Art in the Protestant Reformation and Counter-Reformation

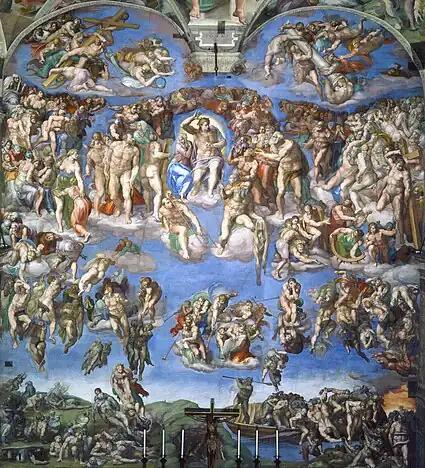
"The Last Judgment" fresco in the Sistine Chapel by Michelangelo (1534–41) came under persistent attack in the Counter-Reformation for, among other things, nudity (later painted over for several centuries), not showing Christ seated or bearded, and including the pagan figure of Charon.

During the Reformation a great divergence arose between the Catholic Church and the Protestant Reformers of the north regarding the content and style of art work. The Catholic Church viewed Protestantism and Reformed iconoclasm as a threat to the church and in response came together at the Council of Trent to institute some of their own reforms. The church felt that much religious art in Catholic countries (especially Italy) had lost its focus on religious subject-matter, and became too interested in material things and decorative qualities. The council came together periodically between 1545 and 1563. The reforms that resulted from this council are what set the basis for what is known as the Counter-Reformation.